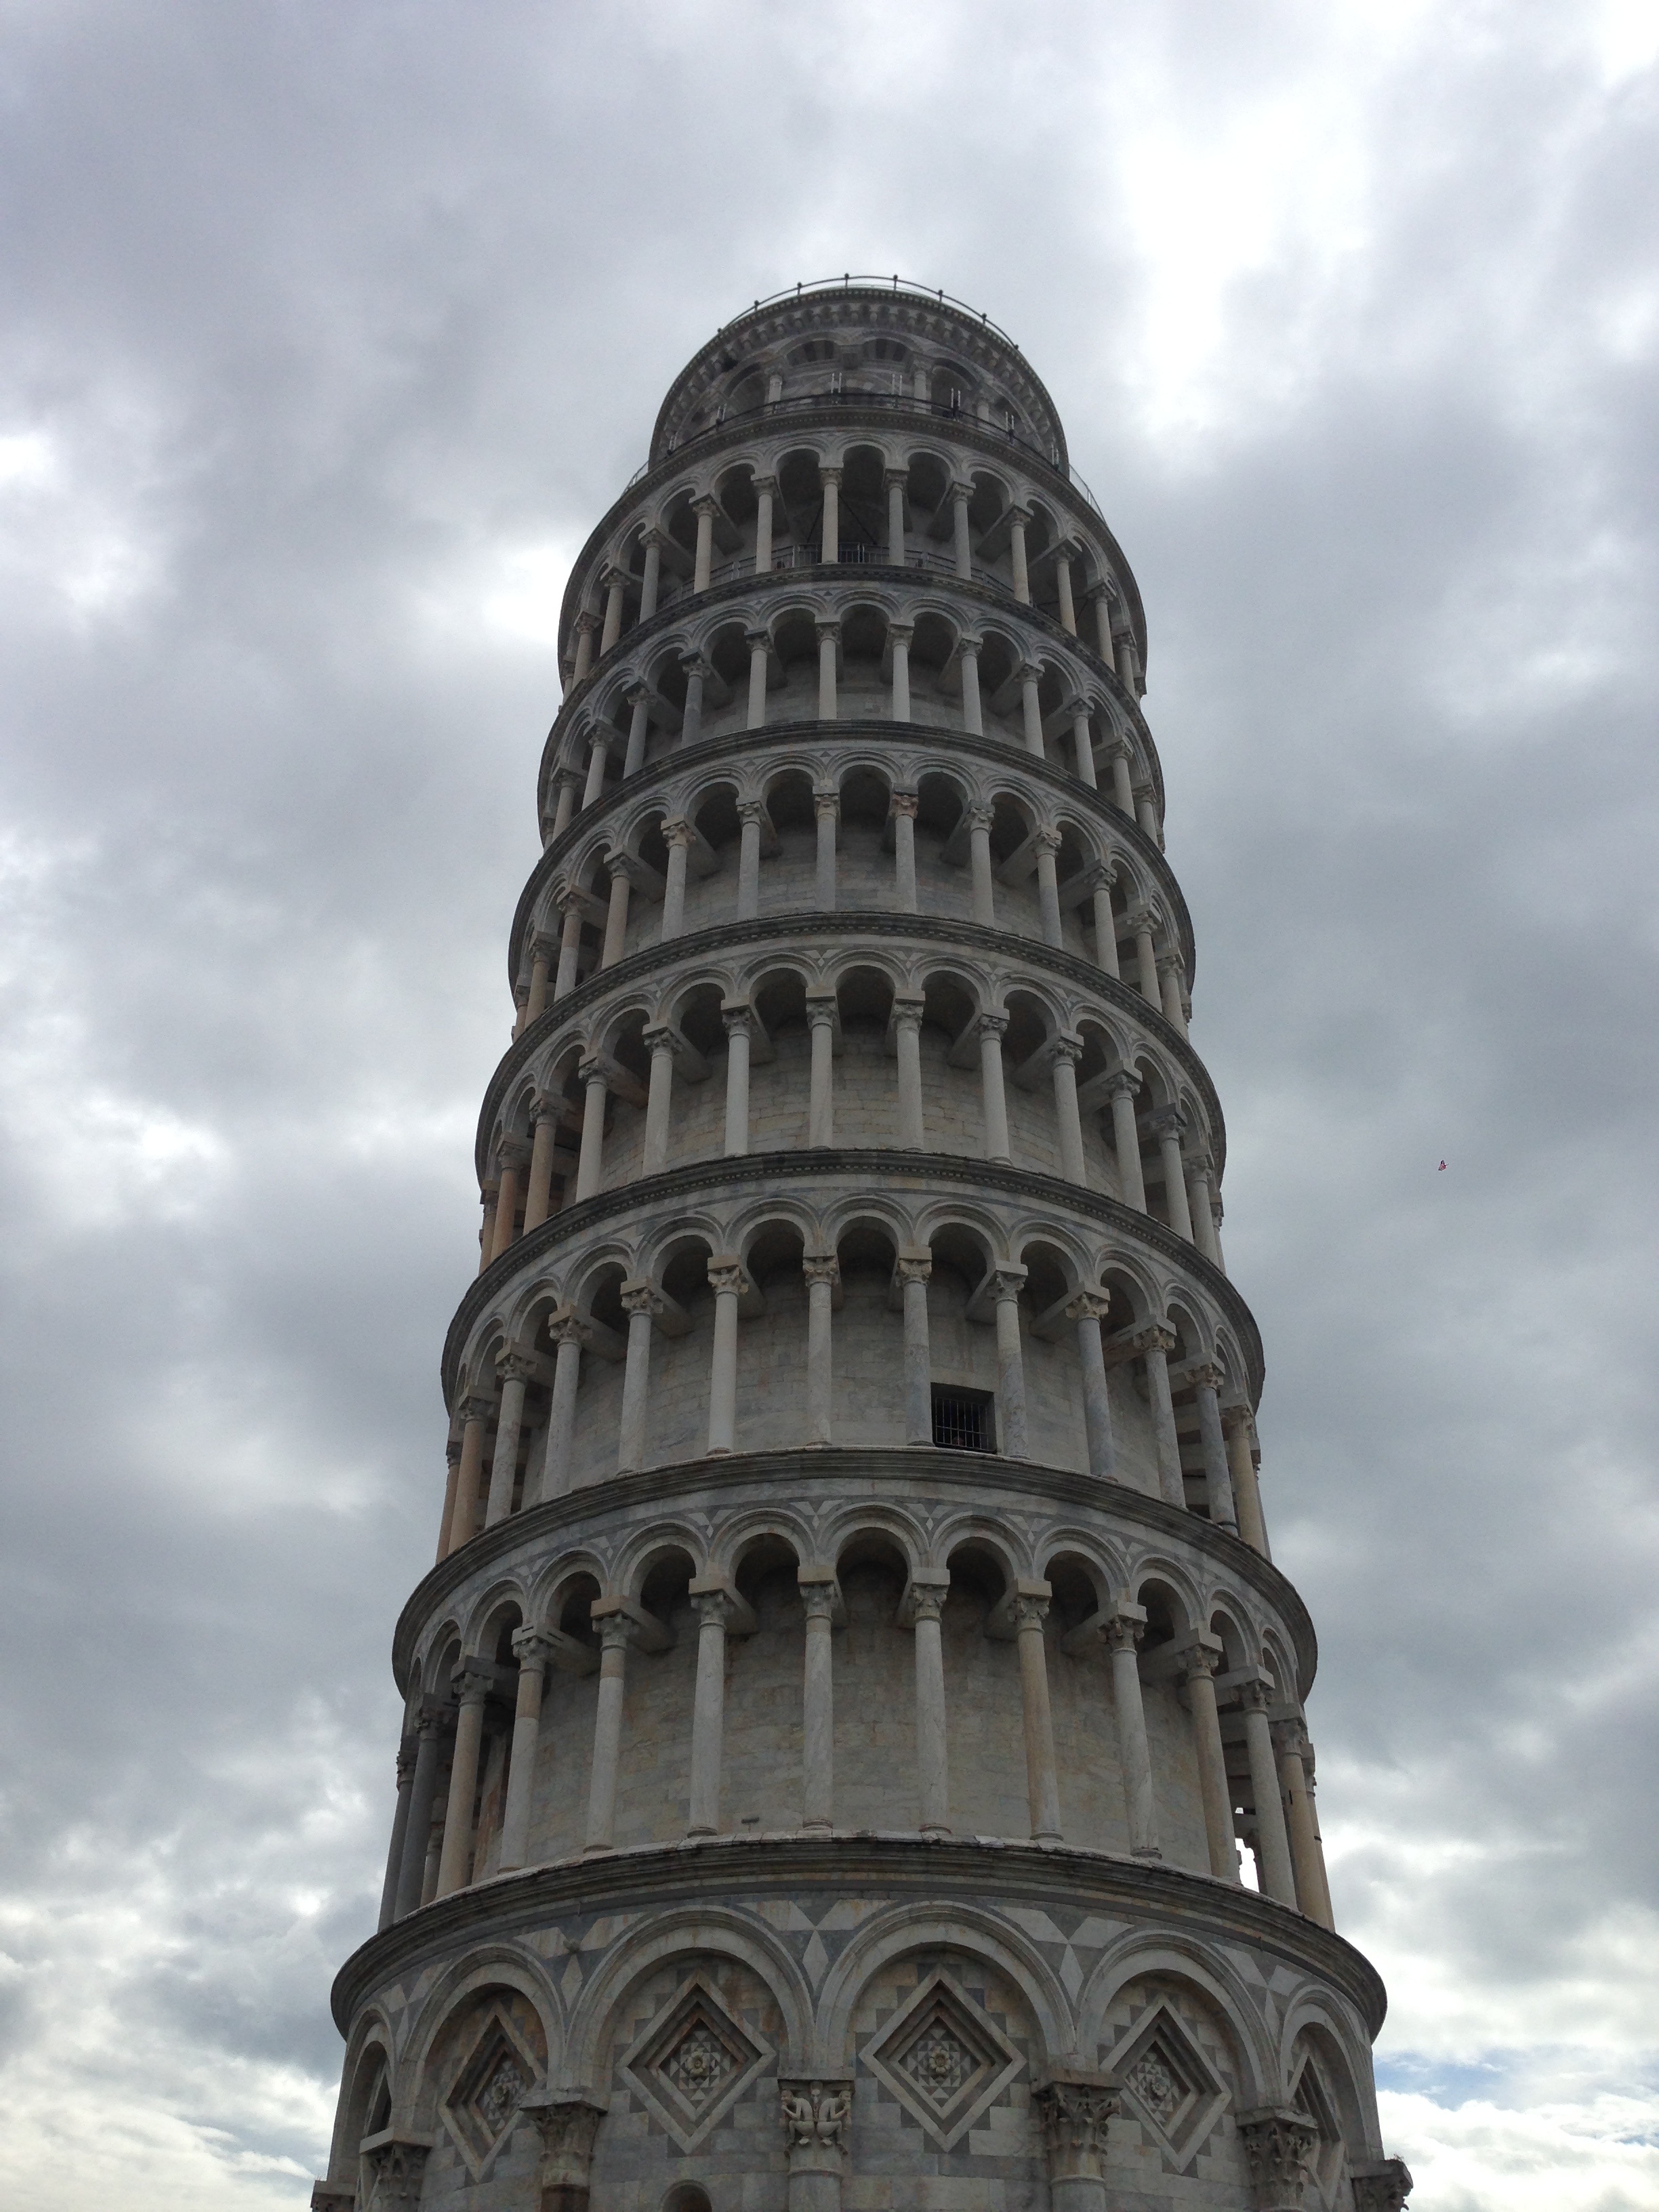
architecture, sky, monument, statue, arch, column, tower, landmark, sculpture, temple, spire, pisa, symmetry